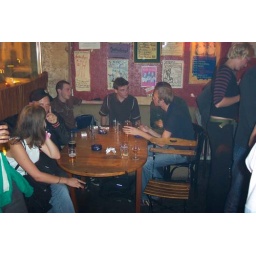
The largest table in the bar